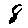
Label: 8